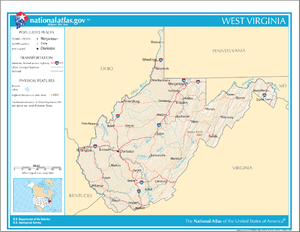
L'État américain de Virginie-Occidentale est divisé en 232 municipalités, qui ont le statut de city, de town ou de village.